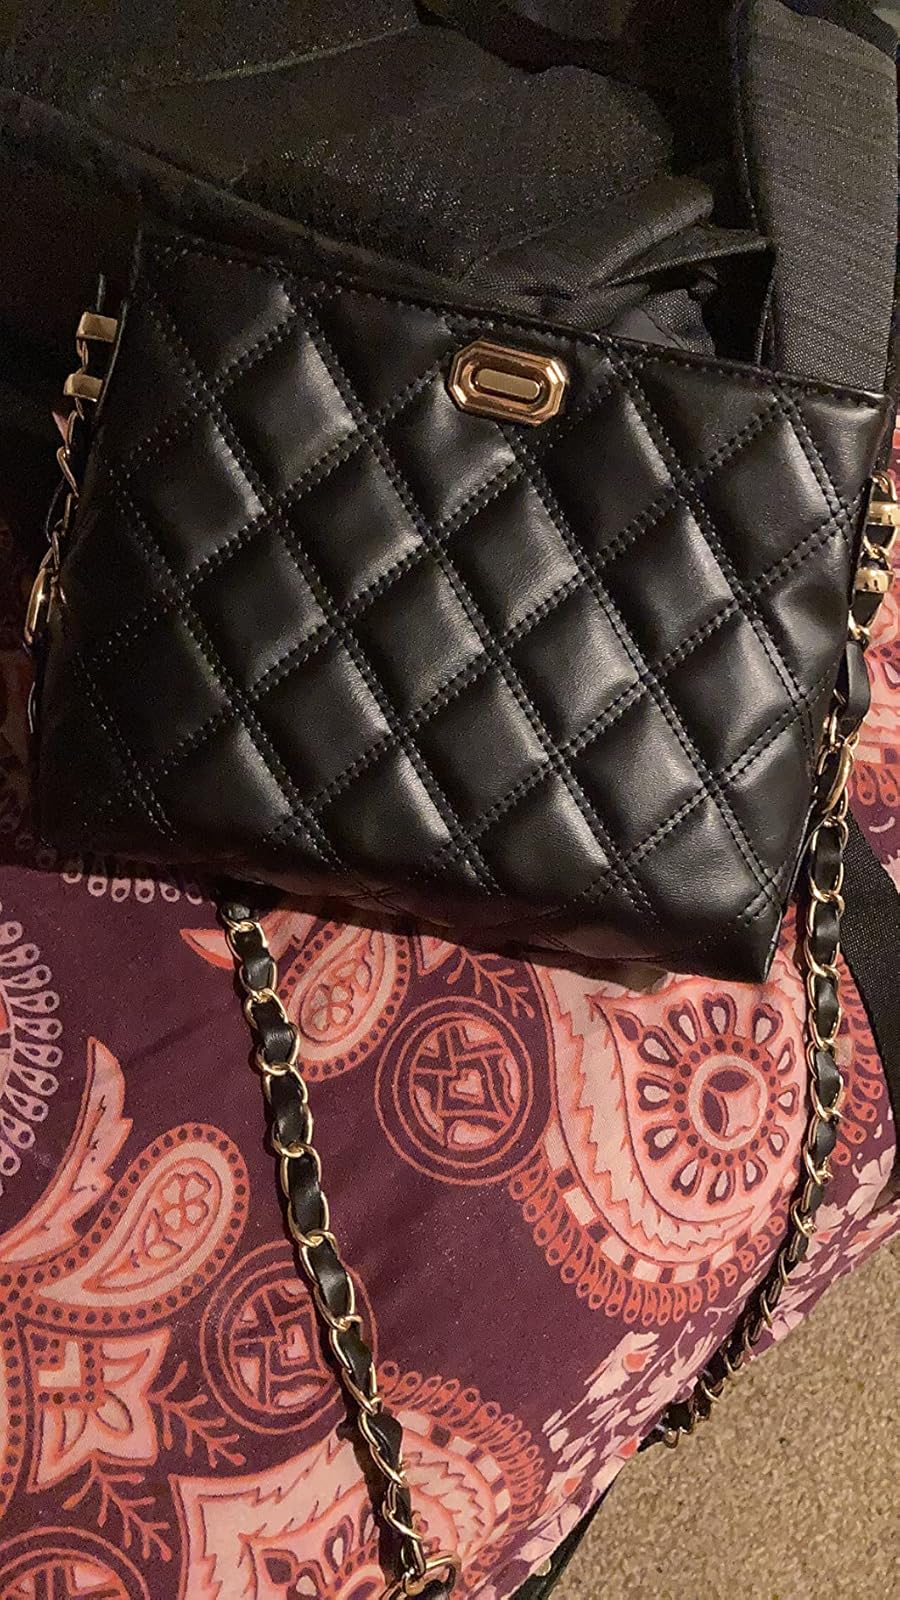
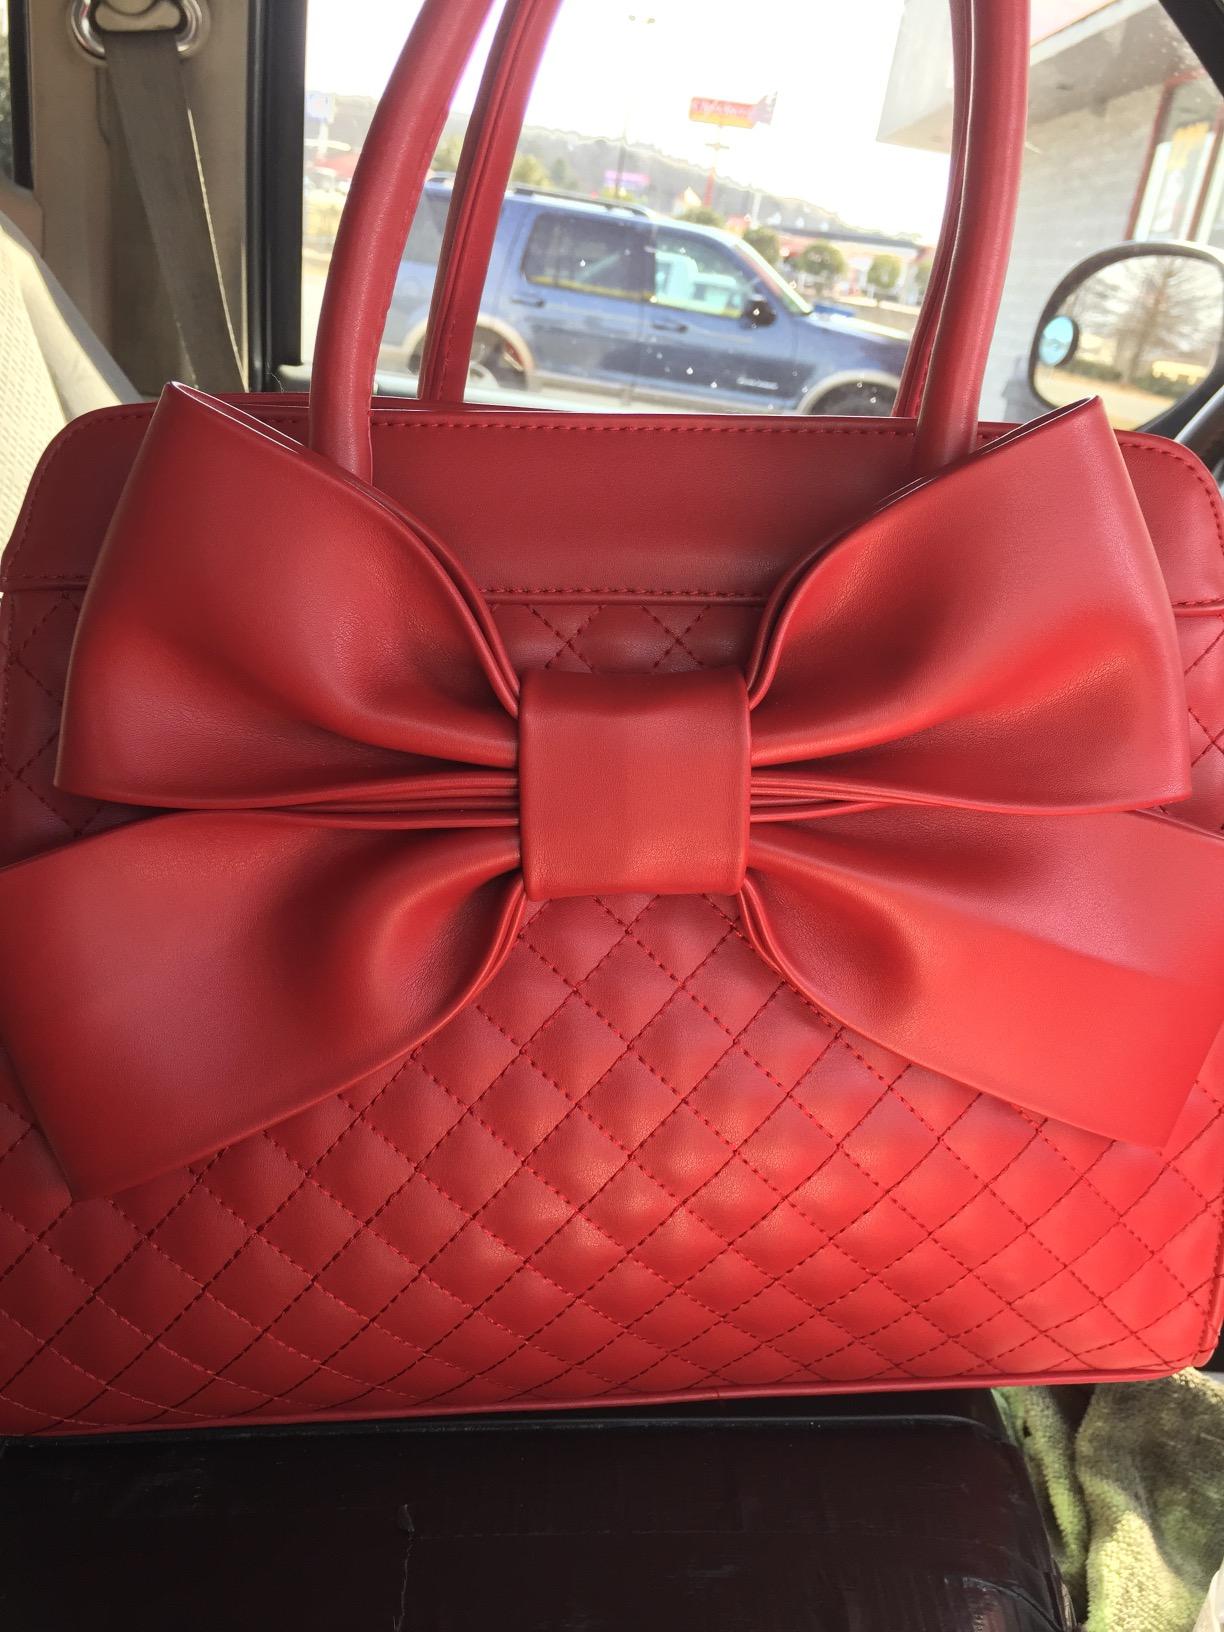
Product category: accessories_handbag
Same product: no